Paper Dolls

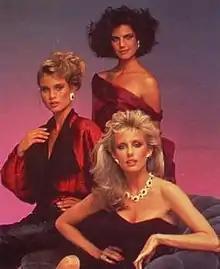
Clockwise from top: Terry Farrell, Morgan Fairchild, and Nicollette Sheridan

In 1984, MGM decided to produce a weekly series based on the original film. Jennifer Warren and Jeffrey Richman (in the minor role of Conrad) were the only actors to reprise their roles, with Hackett (who died unexpectedly before production), Hannah, Paul, Nelson and Collins replaced by Brenda Vaccaro, Nicollette Sheridan, Terry Farrell, John Bennett Perry and Morgan Fairchild respectively.